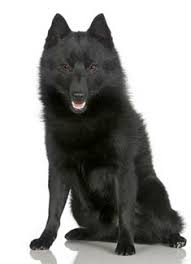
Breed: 201-n000024-schipperke